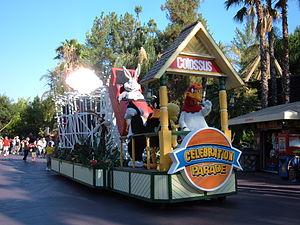
Bugs Bunny est un personnage américain de dessin animé, créé officiellement en 1940 dans les studios de la société Leon Schlesinger Productions. Bugs est un lièvre ou un lapin gris anthropomorphe, connu pour son caractère farceur et surtout pour sa phrase fétiche « Euh... Quoi d'neuf, docteur ? ». C'est le chef de file des personnages des Looney Tunes. Il est classé neuvième personnalité la plus représentée en cinématographie dans le monde, et personnage de cartoon qui est apparu le plus souvent dans les films et dessins animés, notamment durant l'âge d'or de l'animation américaine, dans les courts-métrages des séries Looney Tunes et Merrie Melodies.
Le faux souvenir est le phénomène psychologique qui se produit lorsqu'une personne se remémore un événement qui, en fait, n'a jamais eu lieu.